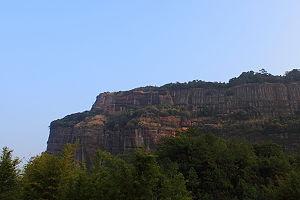
Les monts Danxia se trouvent sur le territoire de la ville-préfecture de Shaoguan au nord de la province chinoise du Guangdong. Les falaises rouges et abruptes des monts ont donné leur nom à un type de relief, le relief Danxia.